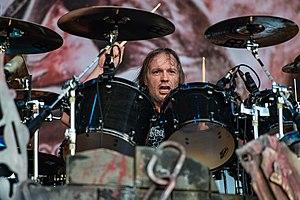
Jürgen Reil surnommé Ventor est un batteur allemand né le 29 juin 1966.